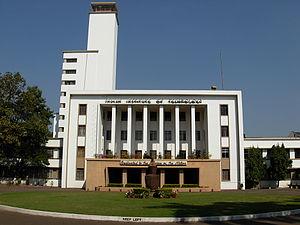
Un Institut indien de technologie ou IIT est un établissement public d'enseignement supérieur spécialisé dans l'ingénierie et les technologies. Créés en 1961 par le gouvernement central indien, les IIT sont considérés comme les meilleurs établissements de formation d'ingénieurs en Inde. Les étudiants et des diplômés de B.Tech. d'un tel établissement s'appellent IITiens.
L'Institut indien de technologie de Kharagpur, abrégé en IIT Kharagpur ou IIT KGP est un institut d'ingénierie et de technologie basé à Kharagpur au Bengale-Occidental et fondé par le gouvernement indien en 1951. Il fut créé pour former les scientifiques et ingénieurs indiens après l'indépendance obtenue en 1947. Ce fut à l'époque le premier des sept instituts indiens de technologie. L'IIT Kharagpur est officiellement reconnu par le gouvernement indien comme institut d'importance nationale et est considéré comme l'une des meilleures écoles d'ingénierie en Inde. Sa structure organisationnelle ainsi que sa politique d'admission des nouveaux étudiants s'inscrivent dans un programme commun aux 7 IIT. De tous les autres IIT, l'institut de Kharagpur abrite le plus grand nombre d'étudiants et le plus vaste campus. Il possède le plus de sections universitaires et est reconnu pour ses nombreux festivals tels les Illumination and Rangoli, Spring Fest et Kshitij.